Antlers Hotel (Lorain, Ohio)

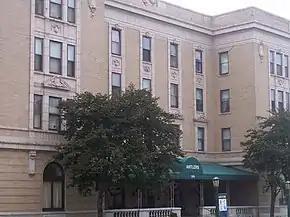
Building in 2012

Antlers Hotel is a historic hotel building in Lorain, Ohio, it was listed on the National Register of Historic Places November 30, 1982.